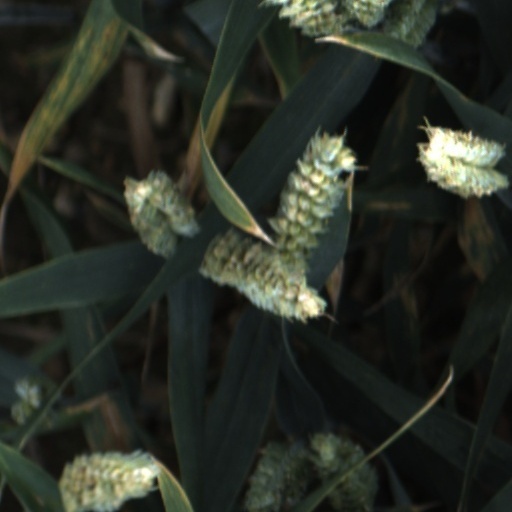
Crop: wheat